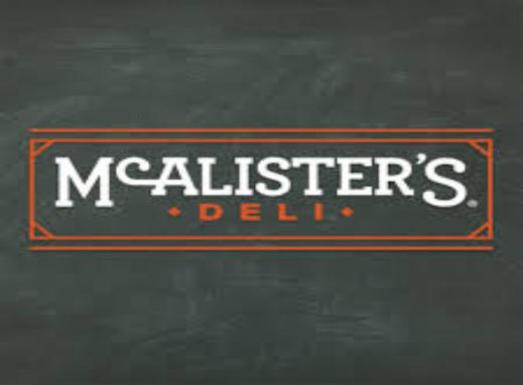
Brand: mcalister's deli
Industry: Food